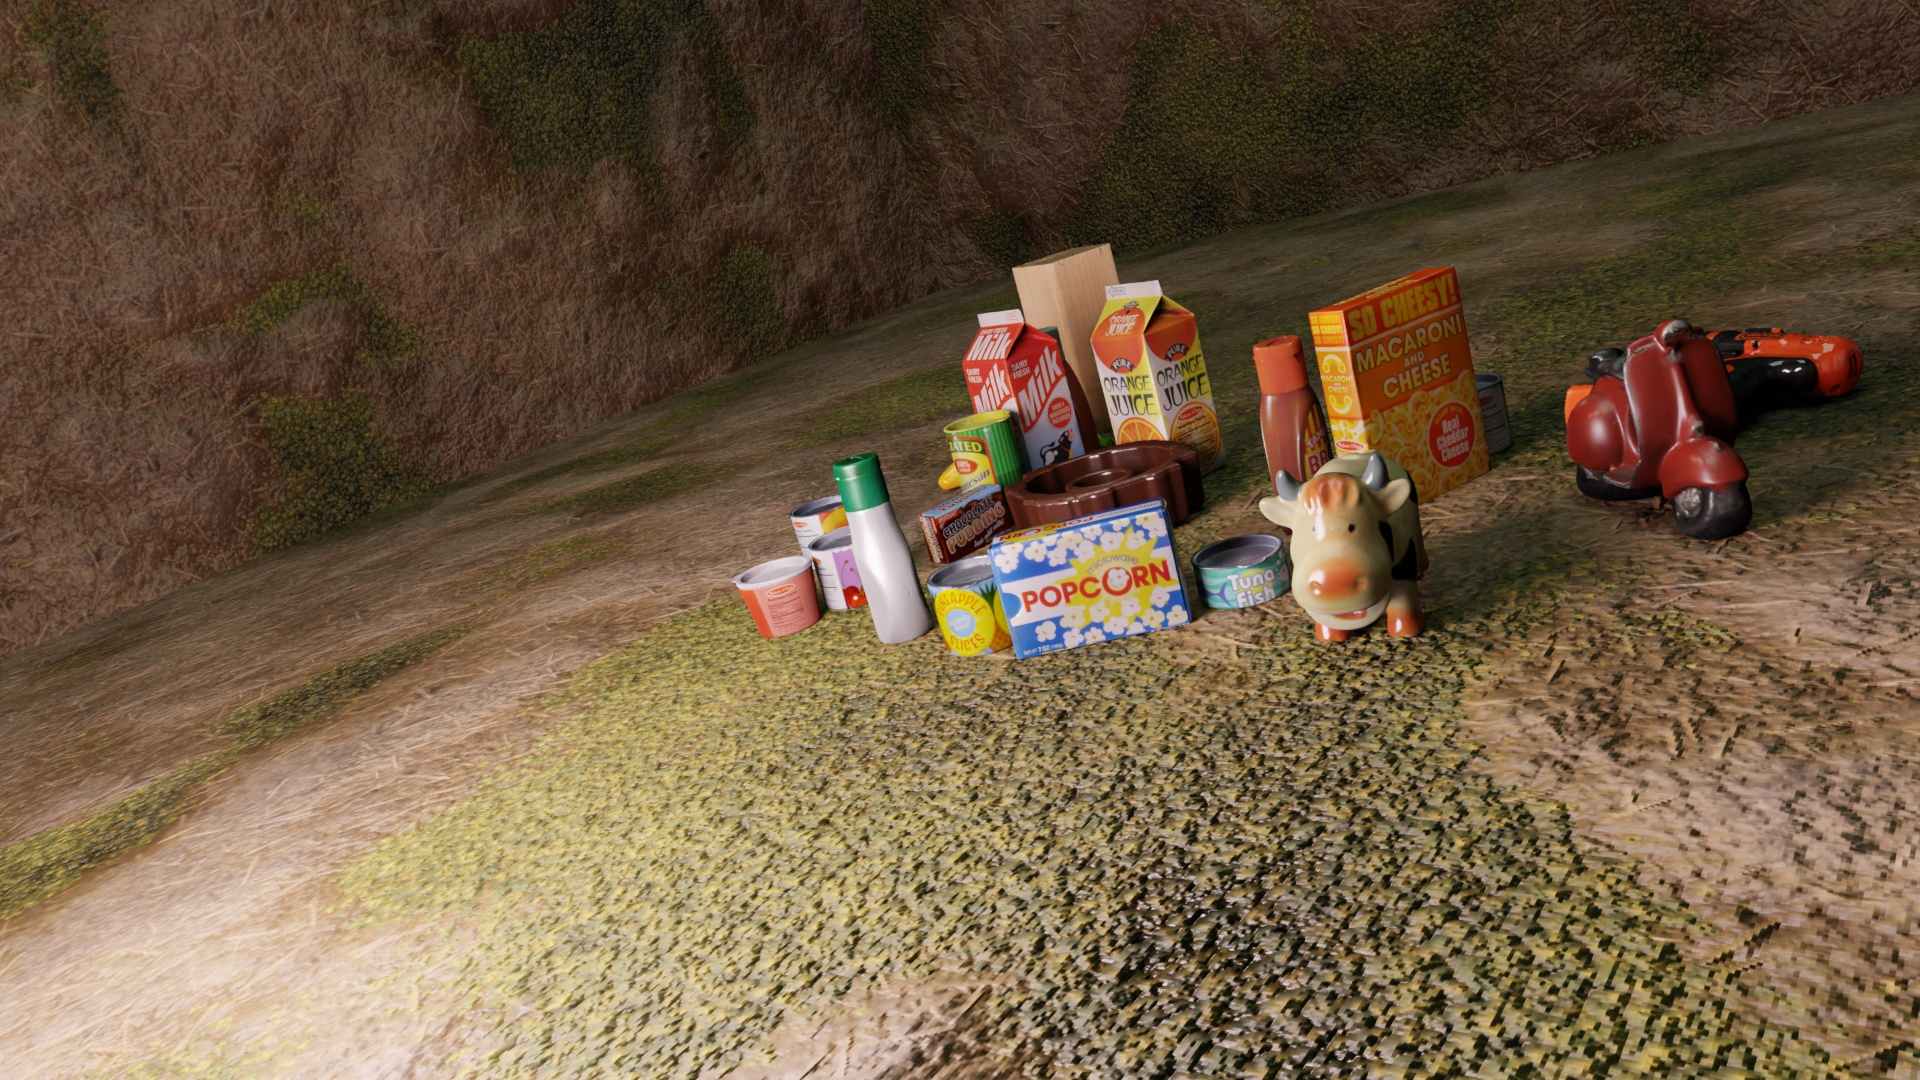
Question:
What are the eight normalized (x, y) image coordinates between 0 and 1 of the cuboid corners for the box of instant chocolate pudding designed for easy milk preparation? Your answer should be a list of normalized (x, y) image coordinates between 0 and 1 with bottom face first then top face, all counter-clockwise.
Answer: [(0.483333, 0.521296), (0.49375, 0.523148), (0.528125, 0.491667), (0.517708, 0.490741), (0.475521, 0.475), (0.485938, 0.475926), (0.521354, 0.446296), (0.510938, 0.44537)]